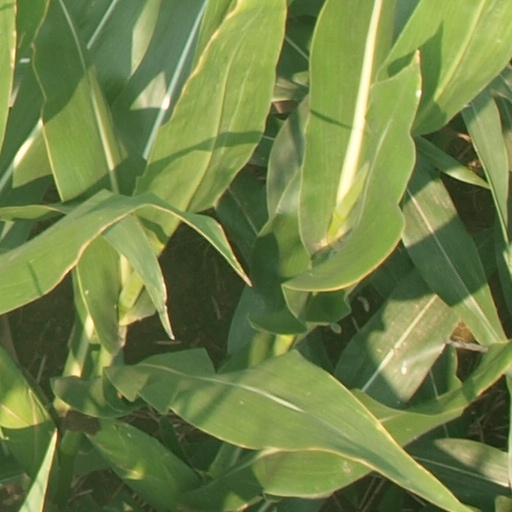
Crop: maize; corn